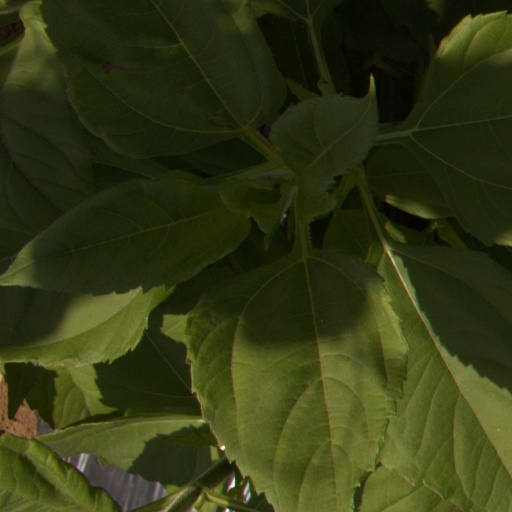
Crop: Jerusalem artichoke